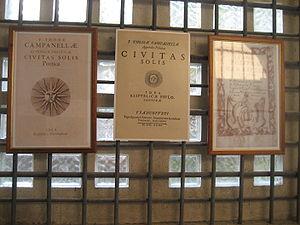
La Cité du Soleil est le titre d'une utopie composée par le moine dominicain italien Tommaso Campanella durant son séjour en prison en 1602. Cette version ne sera publiée qu'en 1604. Campanella rédige une seconde version en 1613, qui sera éditée en 1623.